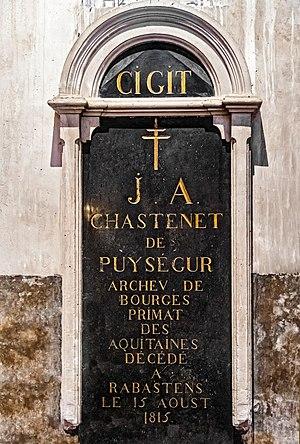
L'église Notre-Dame-du-Bourg est une église paroissiale de Rabastens dans le Tarn, ancienne collégiale. Classée monument historique, elle est également inscrite au patrimoine mondial de l'UNESCO au titre des chemins de Saint-Jacques-de-Compostelle en France depuis 1998.
Jean Auguste de Chastenet de Puysegur est un prélat français né le 11 novembre 1740 et mort le 14 août 1815 à Rabastens.